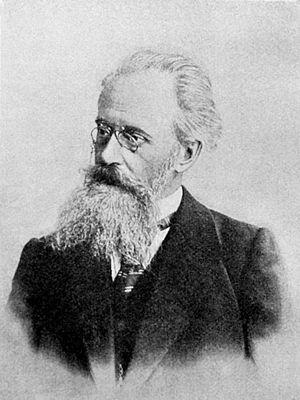
Nikolaï Konstantinovitch Mikhaïlovski, né le 15 novembre 1842 dans l'oblast de Kalouga, mort le 28 janvier 1904 à Saint-Pétersbourg, était un sociologue et écrivain politique russe, le chef de file des populistes, qui fait de la littérature un instrument de propagande auprès des paysans.